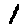
Label: 1